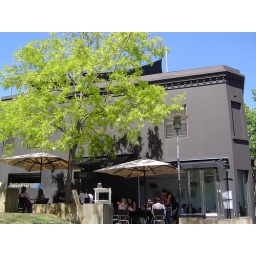
Posted largely to record the pineapple lineup in the kitchen window :)